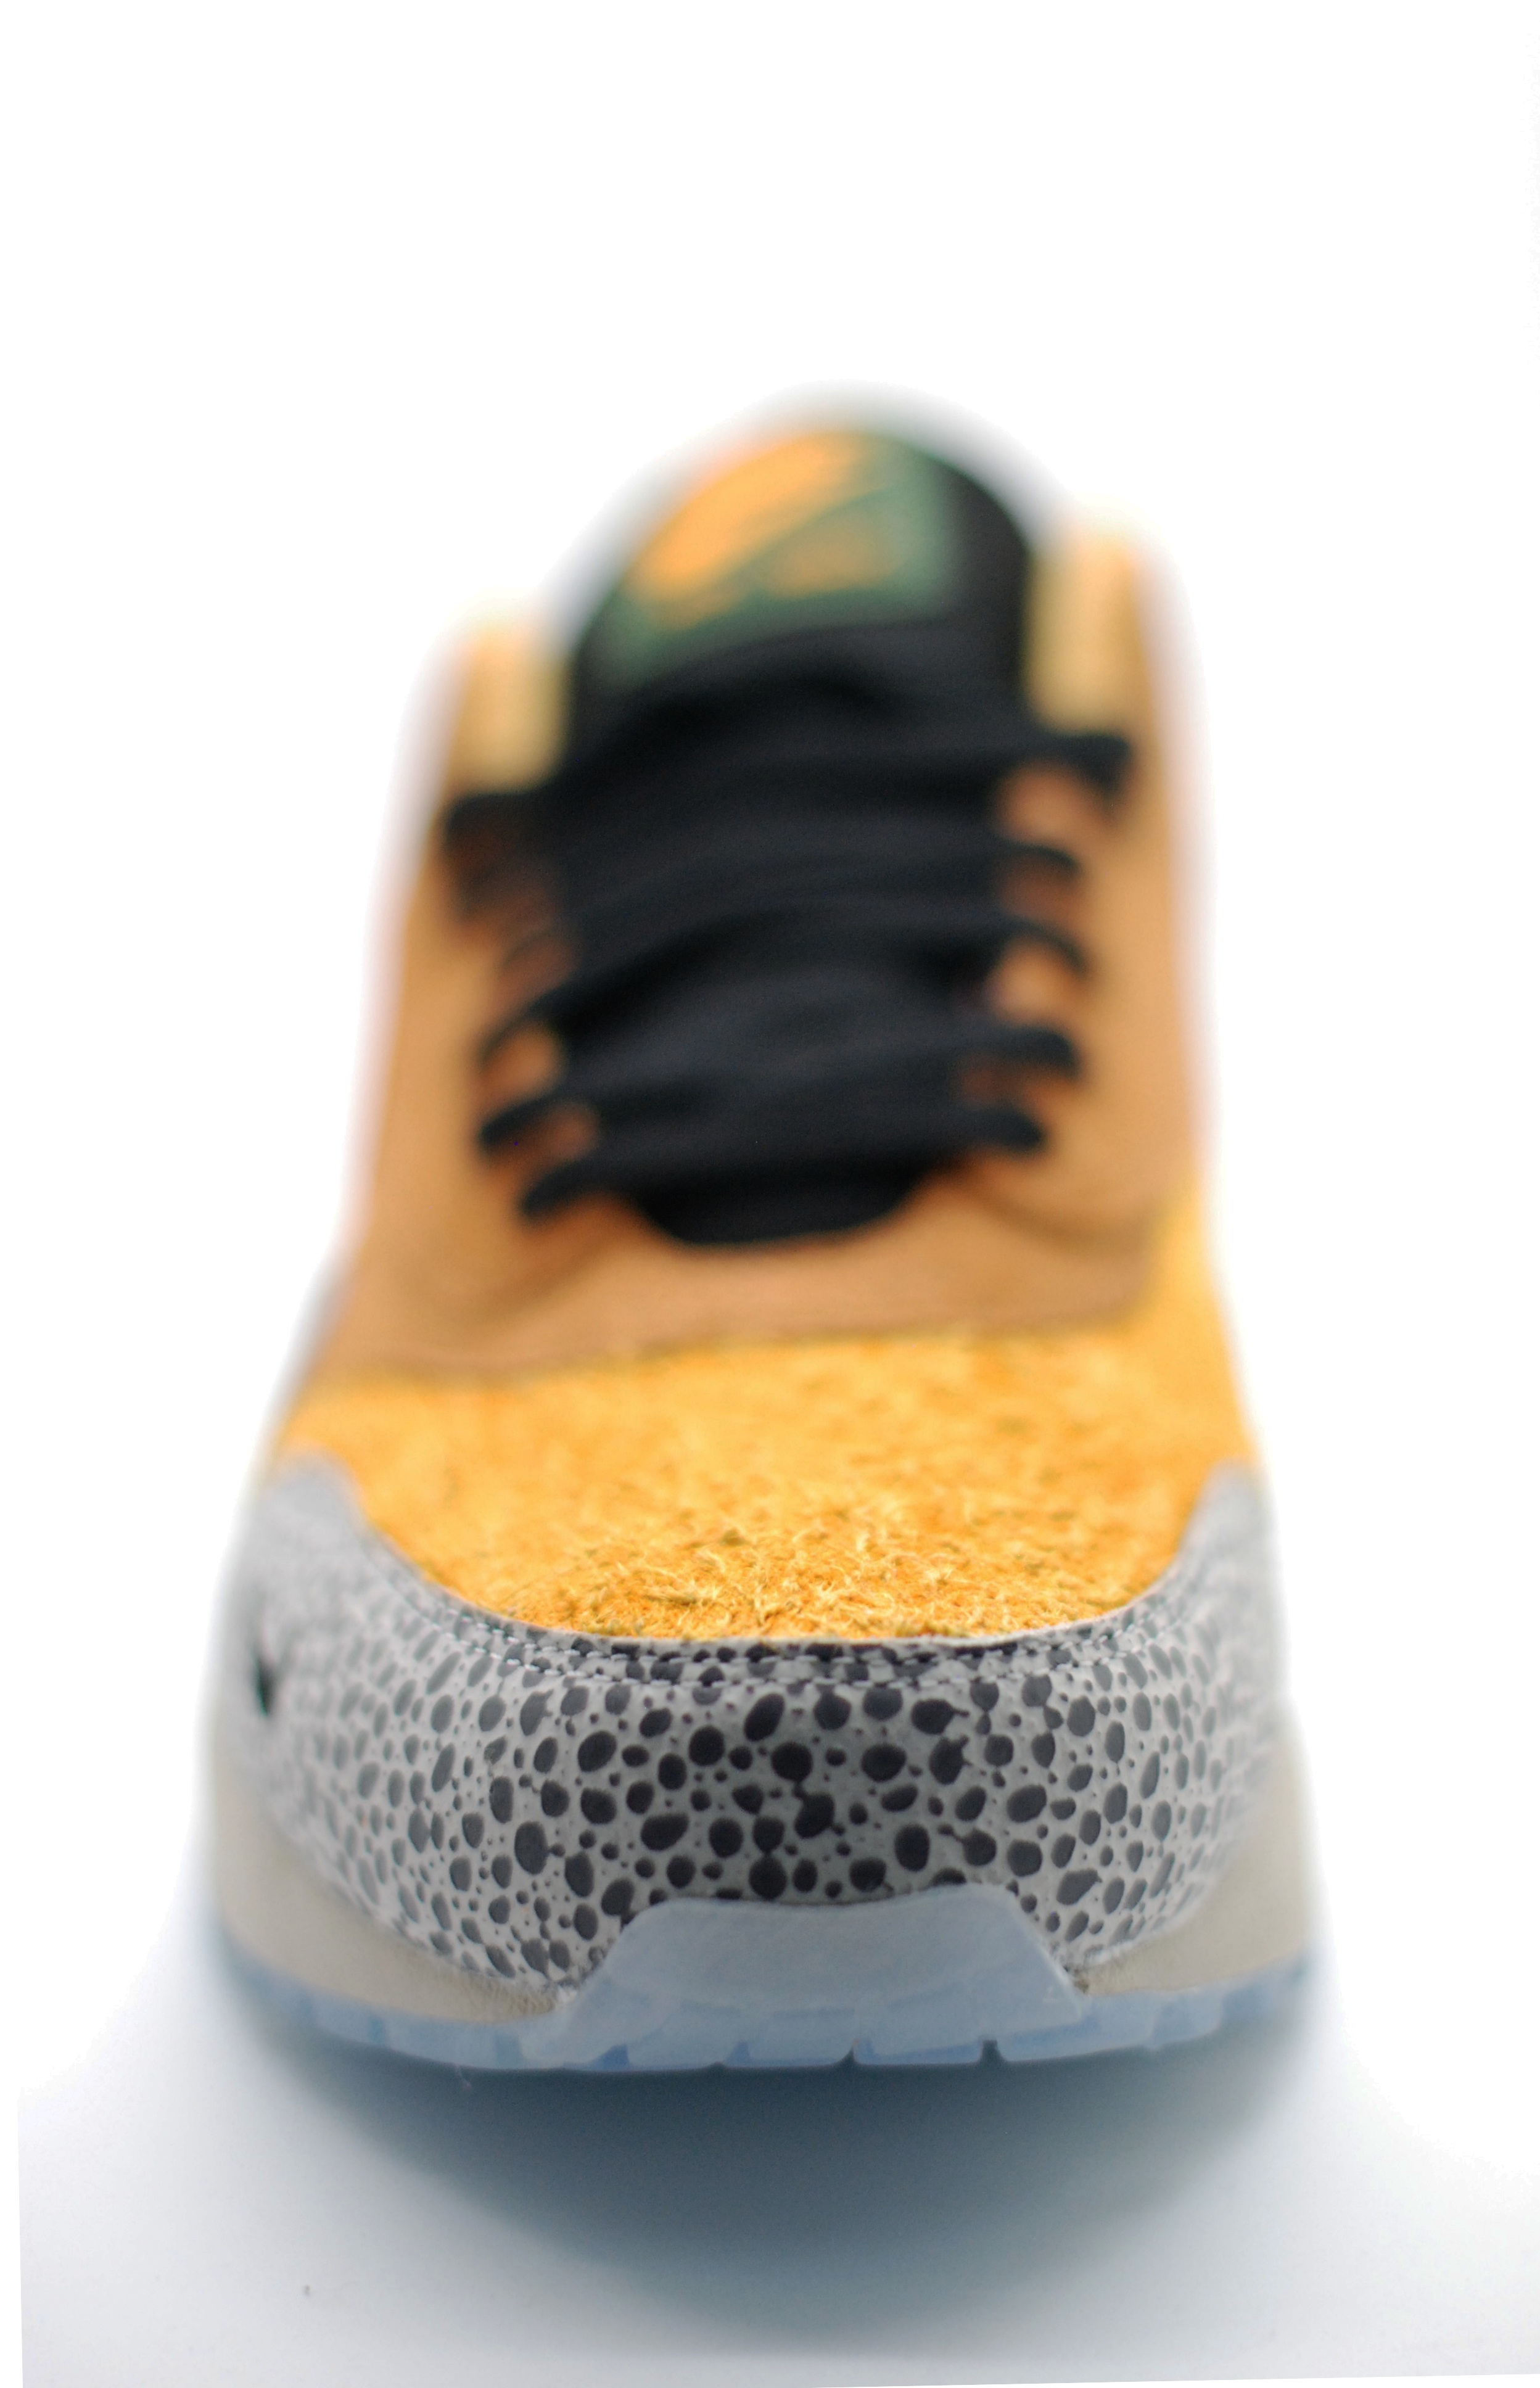
shoe, leather, orange, pattern, yellow, brand, product, textile, design, sneakers, footwear, outdoor shoe, nike free